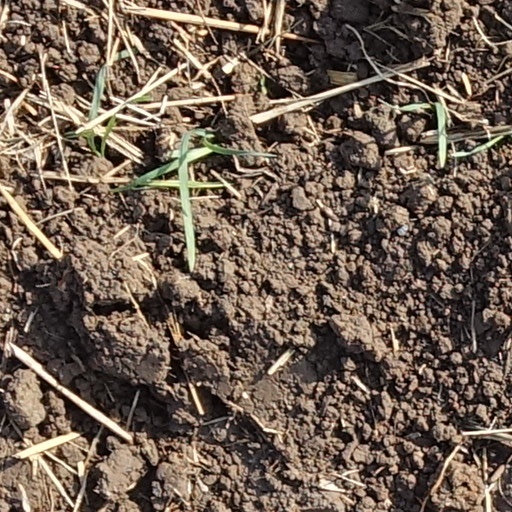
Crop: wheat